Sudachi

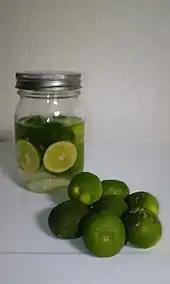
Sudachis in cuisine

Sudachi ("Citrus sudachi"; Japanese: スダチ or 酢橘) is a small, round, green citrus fruit of Japanese origin that is a specialty of Tokushima Prefecture in Japan. Harvested before it fully ripens to yellow, it is tart and not eaten as a table fruit but used to flavor sauces and marinades, desserts, and drinks in place of lemon or lime. Genetic analysis shows it to be the product of a cross between a yuzu and another citrus fruit akin to the koji and tachibana orange.